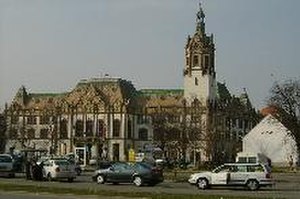
Kiskunfélegyháza
Kiskunfélegyháza er en by i det syd-centrale Ungarn med 29.157 indbyggere. Byen ligger i provinsen Bács-Kiskun.